Debt-trap diplomacy

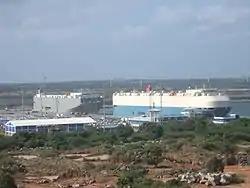
Loans from China to build the Hambantota International Port have been cited as examples of debt-trap diplomacy.

Beginning in the early 2000s, Sri Lanka sought international loans to develop Hambantota port. These efforts intensified during the presidency of Hambantota native Mahinda Rajapaska, who had made a campaign pledge to revitalize Hambantota's economy. The Rajapaska administration unsuccessfully sought loans from the United States and India before obtaining loans from China.